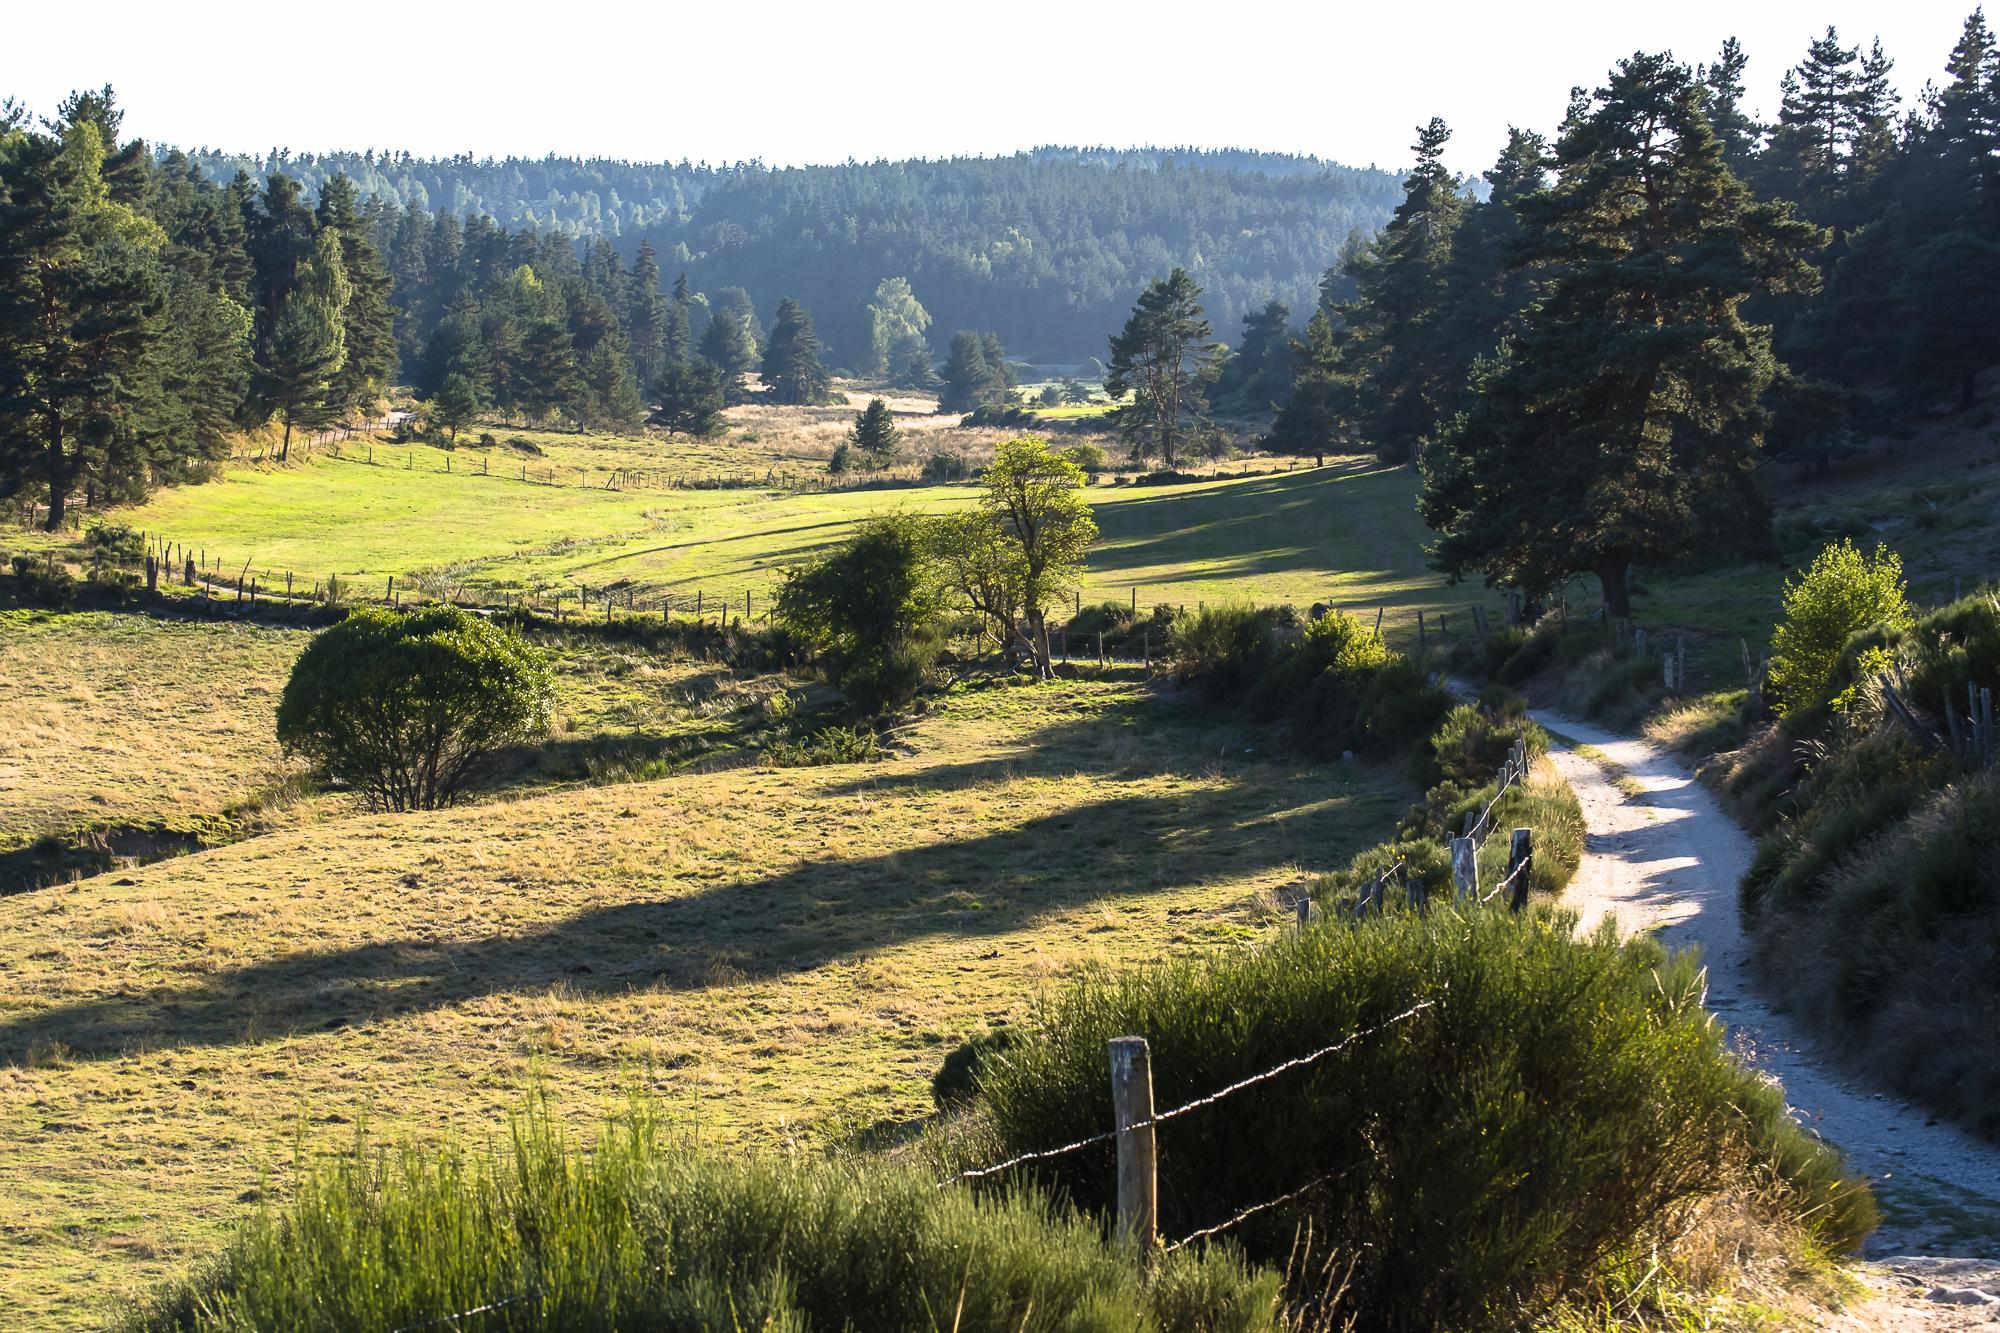
landscape, nature, path, grass, mountain, fence, field, meadow, prairie, hill, shade, valley, mountain range, europe, green, pasture, scenery, nikon, agriculture, trees, sunny, paysage, plateau, srnit, paisible, scene, nikkor, d750, quiet, tranquilit, calme, ecosystem, curuyann, serein, rgion, typique, paeceful, paturage, rural area, mountainous landforms